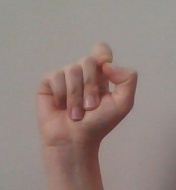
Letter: fa